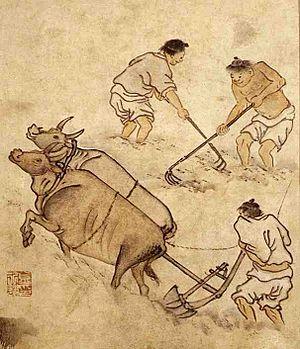
Kim Hong-do, connu aussi sous le nom de Danwon, est un peintre coréen de la fin de la période de Joseon.